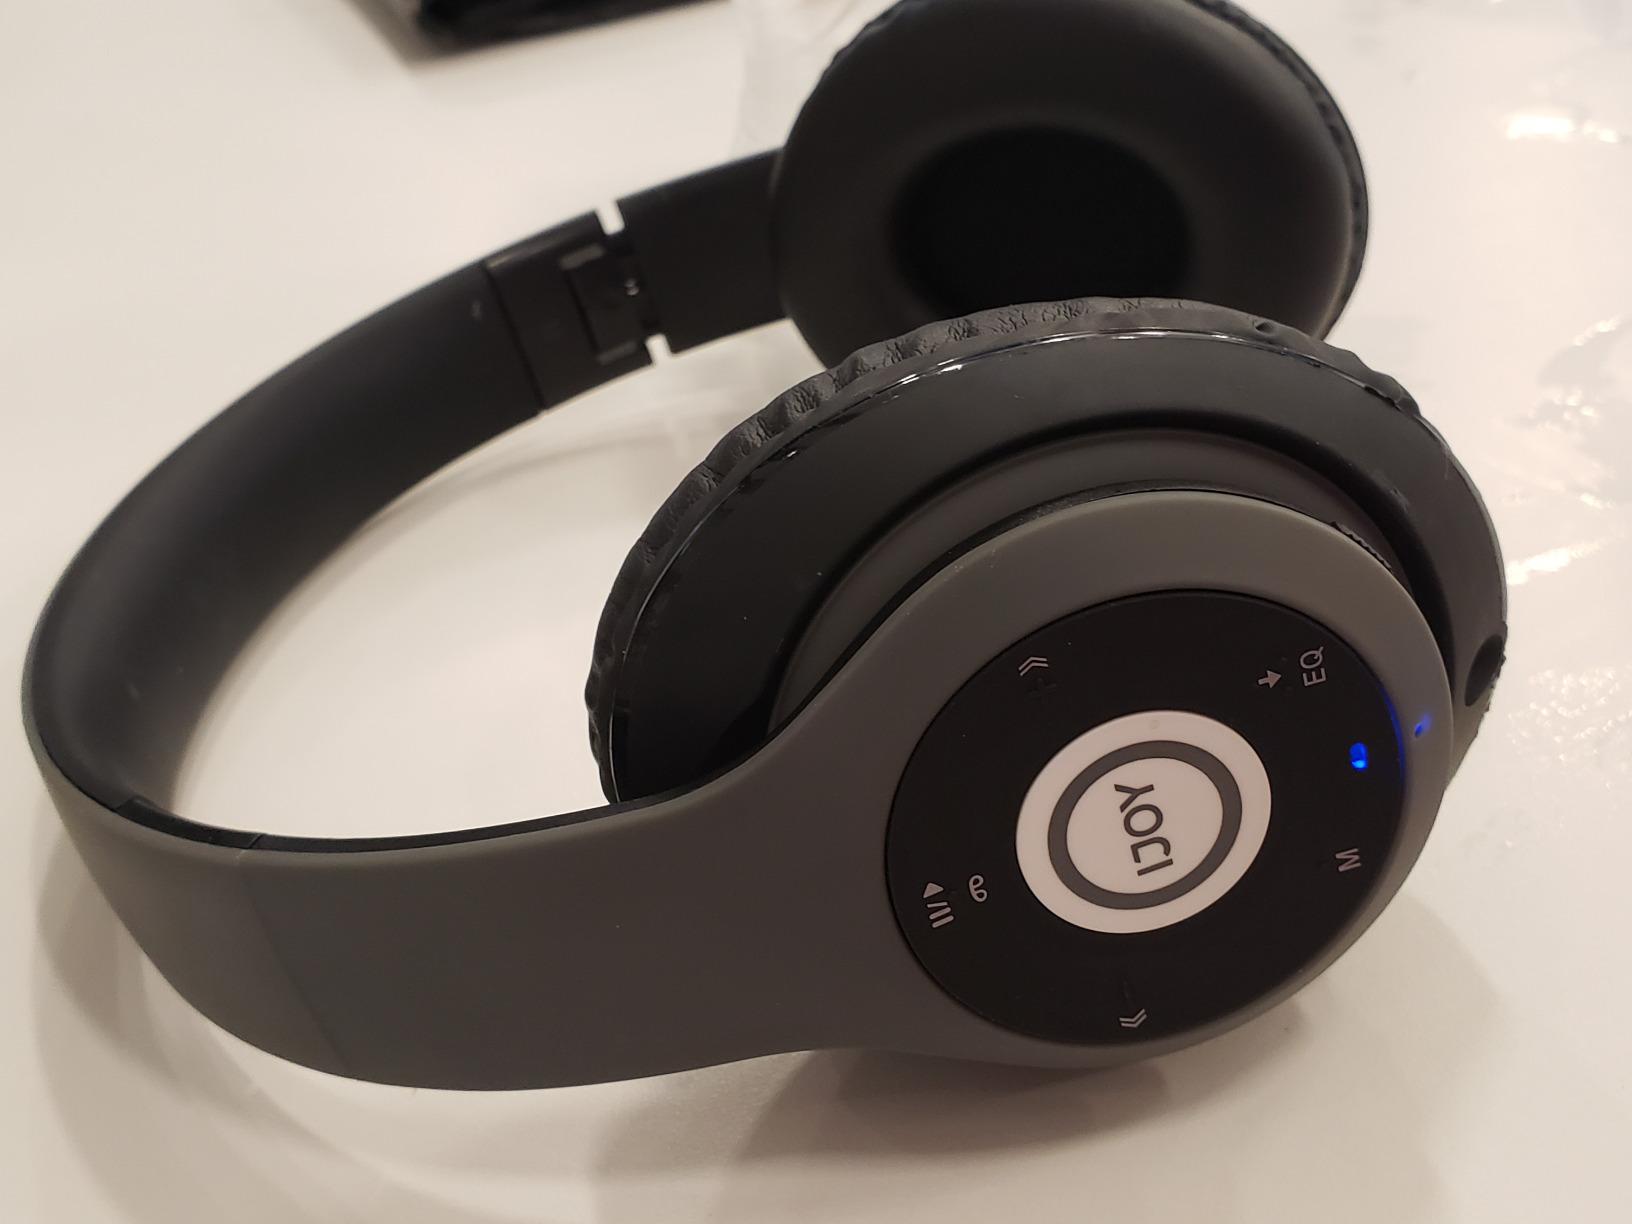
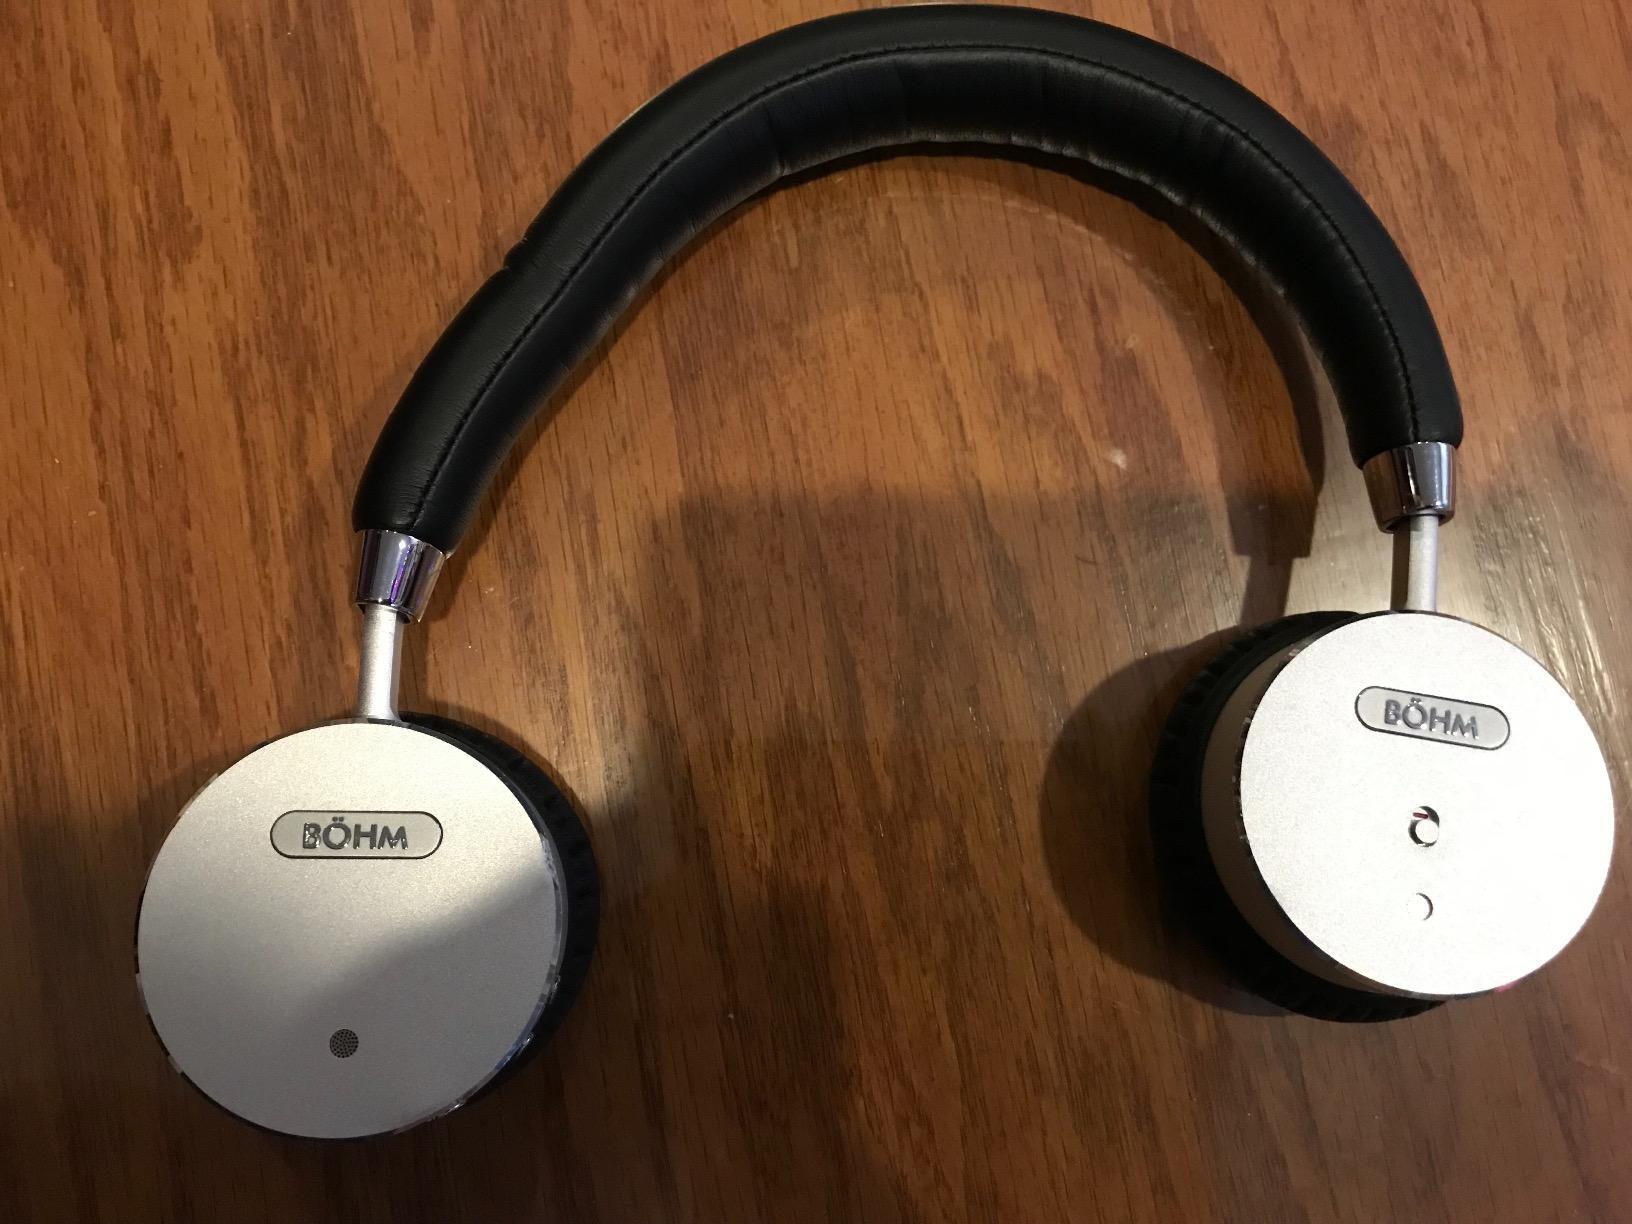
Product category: headphones
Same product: no